The Oranges

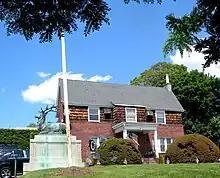
Elks Lodge of The Oranges

The Oranges are a group of four municipalities in Essex County, New Jersey, all of which have the word "Orange" in their name. The four municipalities are Orange, East Orange, South Orange and West Orange. All of these communities were named for William III of Orange, Stadtholder of the Dutch Republic, and from 1689 until 1702 King of England, Ireland, and Scotland.